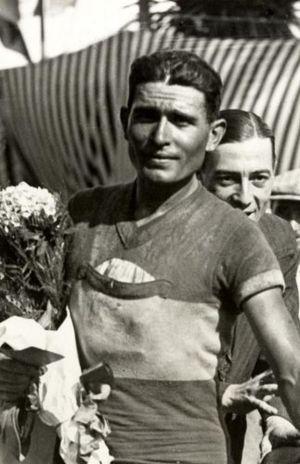
Louis Peglion est un coureur cycliste français, né le 9 mars 1906 à Marseille et mort le 15 août 1986 à Istres.